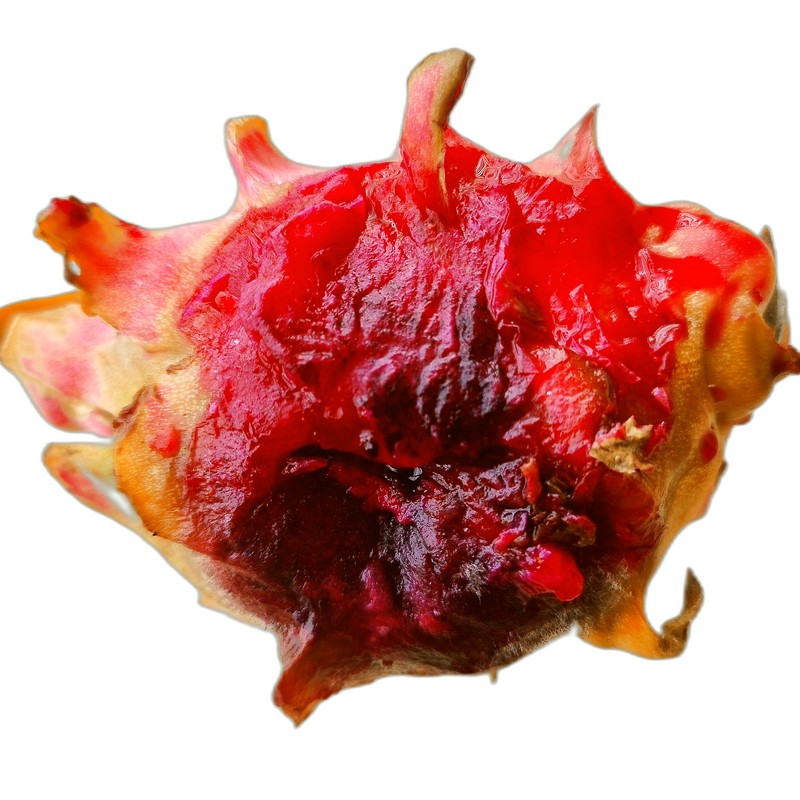
Label: Defect Dragon Fruit